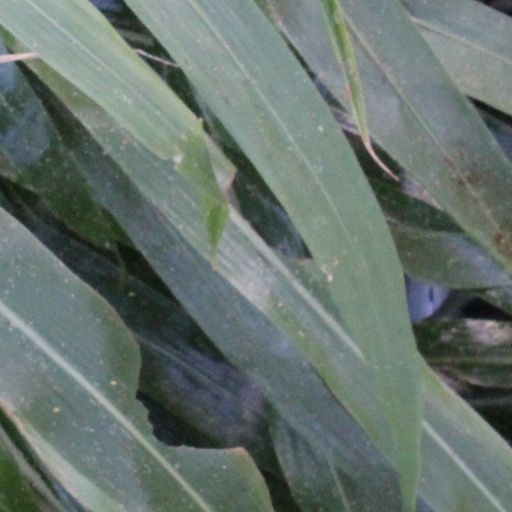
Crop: sorghum